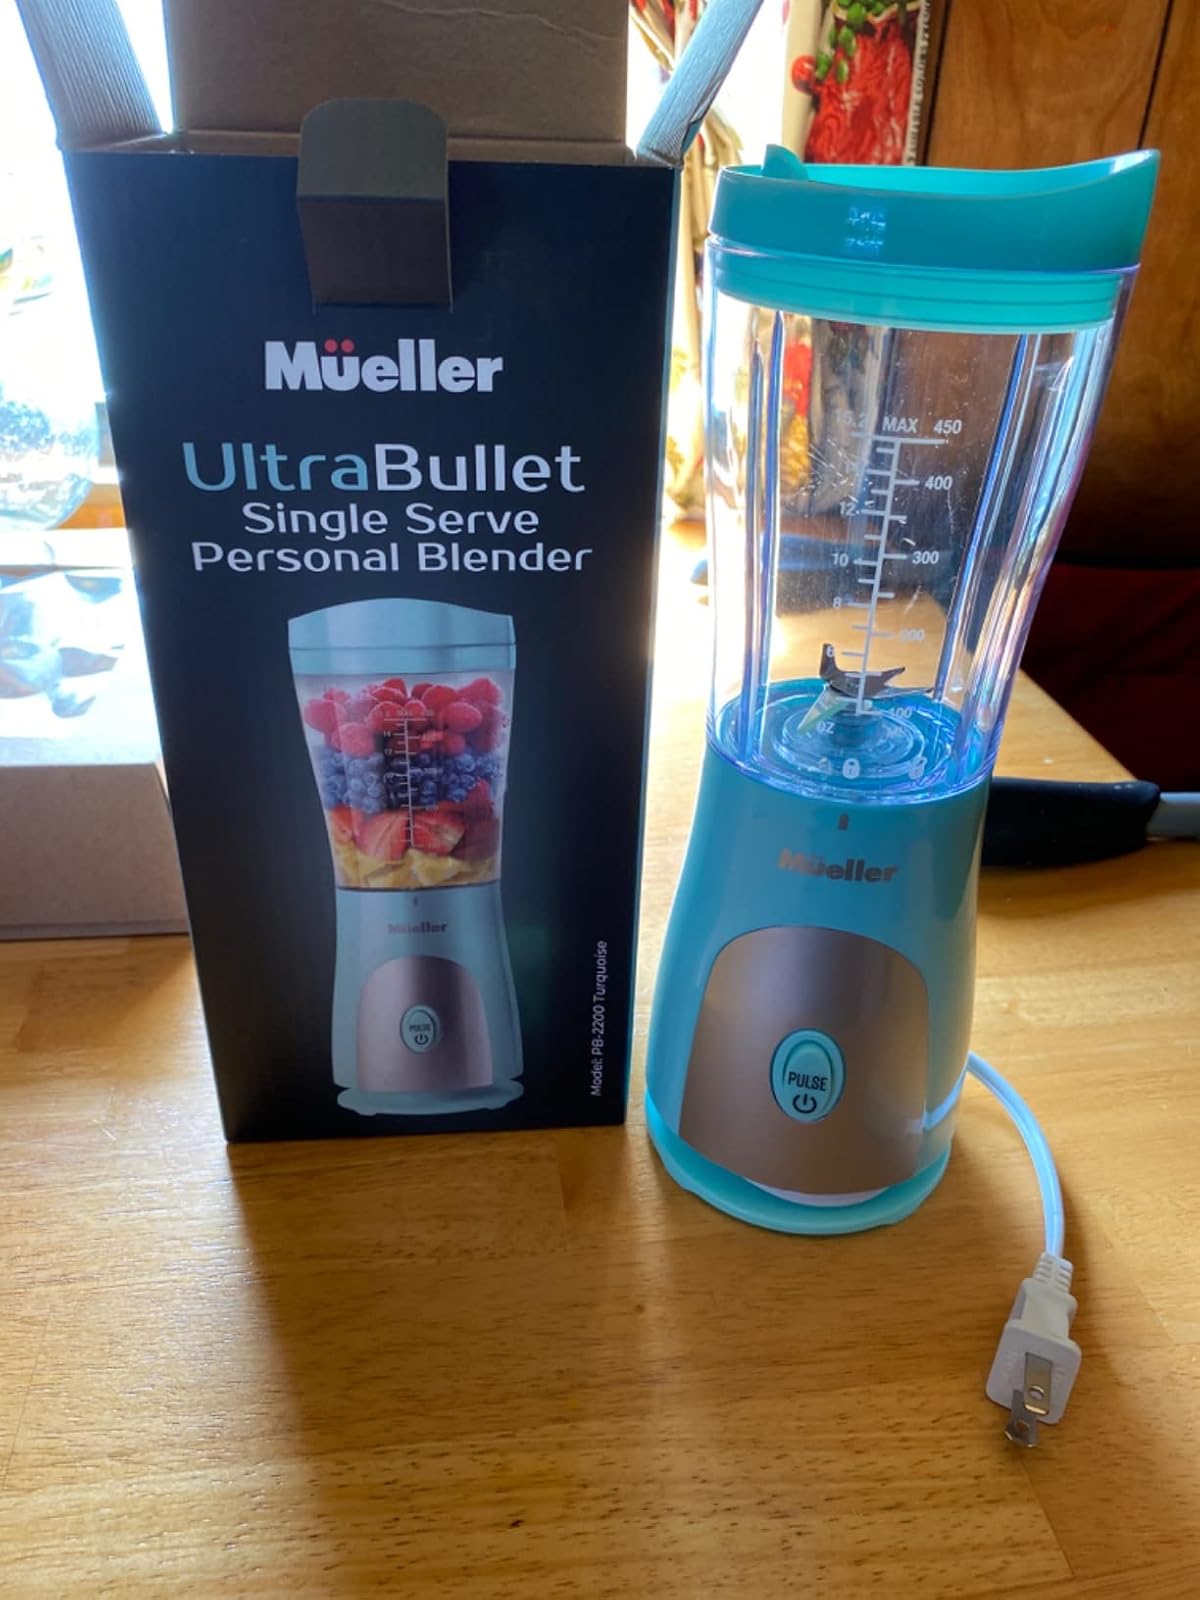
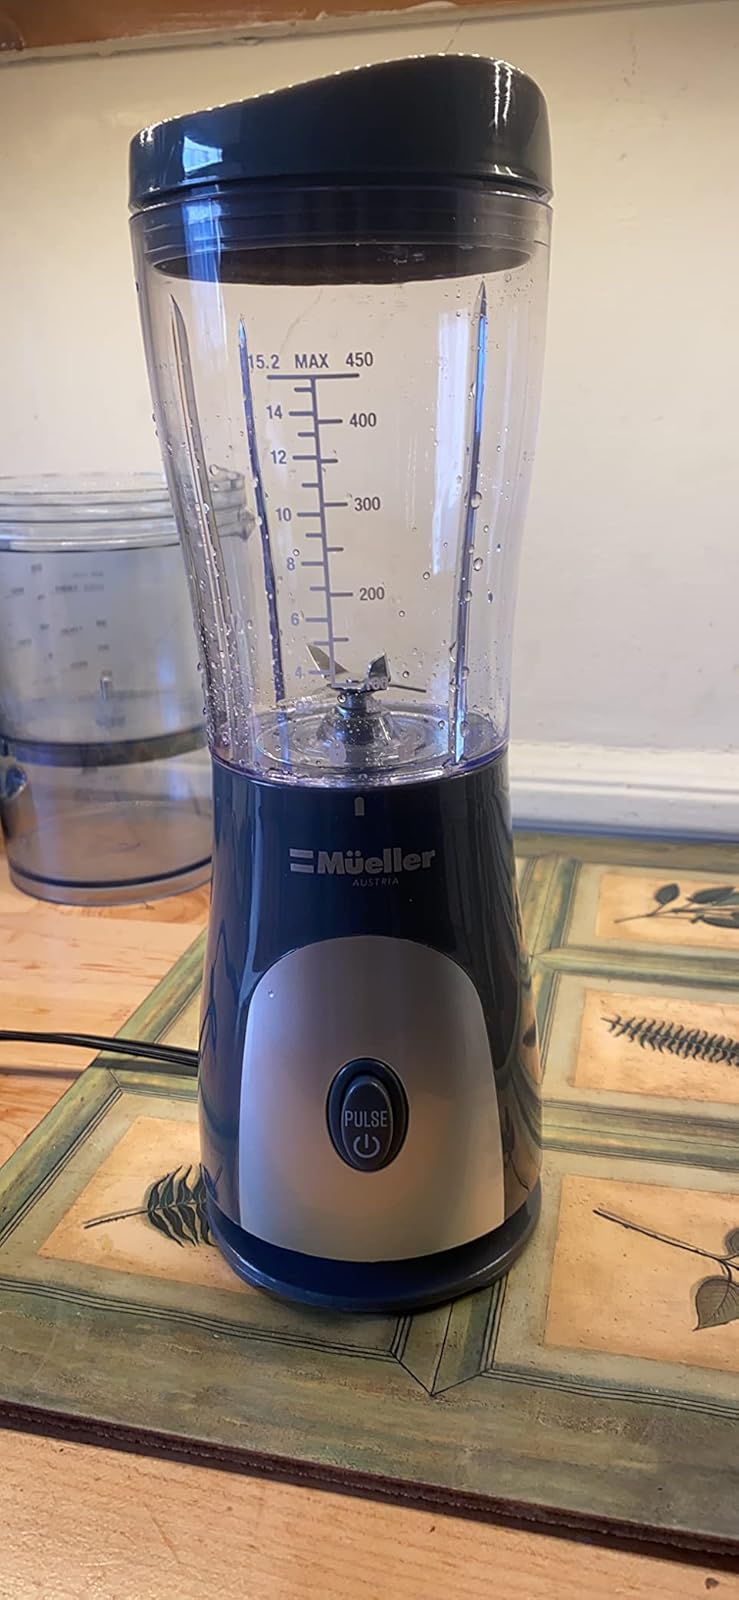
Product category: items_blender
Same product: no